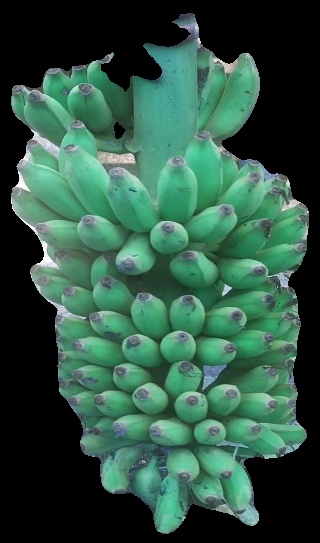
Variety: elakki-bale
Grade: grade2